Charles Allberry

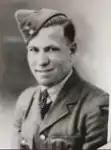
Charles Allberry

Charles Robert Cecil Augustine Allberry (9 November 1911 – 3 April 1943) was an English Egyptologist and Coptic scholar. He was best known during his lifetime for his 1938 partial translation of "A Manichean Psalm-Book", and posthumously as the model for C. P. Snow's character, Roy Calvert, introduced in "The Light and the Dark" (1947). Allberry served in the Royal Air Force in the Second World War and was shot down and killed in 1943.